Question: What is in the photo?
Tambaya: Mene a hoton?
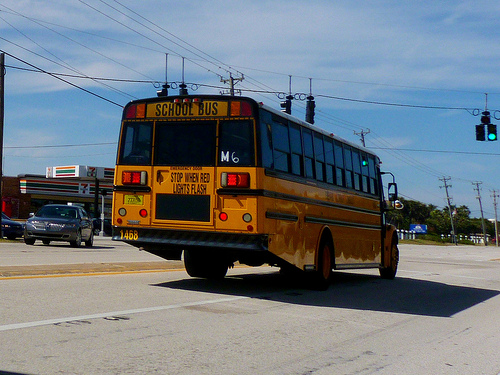
Answer: Bus.
Amsa: Motar bas.